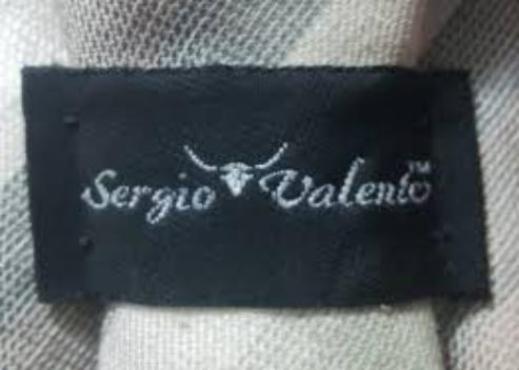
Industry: Clothes